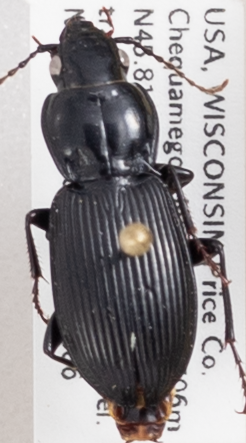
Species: Pterostichus novus
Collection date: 2019-08-06
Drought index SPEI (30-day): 0.608
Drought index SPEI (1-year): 1.45
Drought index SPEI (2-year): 1.13